Anna Bjørke Kallestad

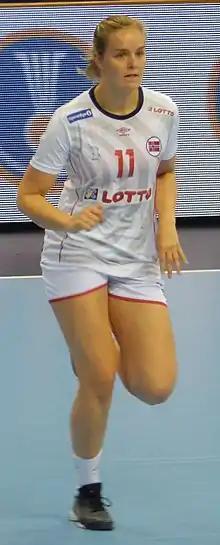

She represented Norway in the 2016 Women's Junior World Handball Championship, placing 5th, at the 2015 Women's Under-19 European Handball Championship, placing 6th and at the 2014 Women's Youth World Handball Championship, placing 13th.